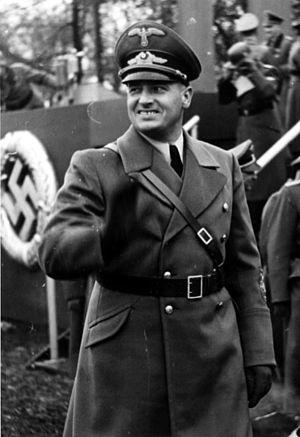
Hans Frank est un homme politique allemand, membre du parti nazi et ministre du Troisième Reich, né le 23 mai 1900 à Karlsruhe et mort exécuté le 16 octobre 1946 à Nuremberg.